Kwai Hing

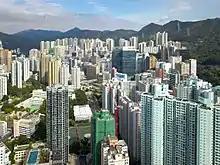
Kwai Hing

Kwai Hing is an area of Kwai Chung Town, Hong Kong. The mainly residential area extends to North Kwai Chung in the north and east, Kwai Fong in the south, and Kwai Chung Estate to the west. It is part of the reclamation of Gin Drinkers Bay in 1960s. It is administrated by Kwai Tsing District Council. It is named after Kwai Hing Estate, a public housing estate in Kwai Chung.